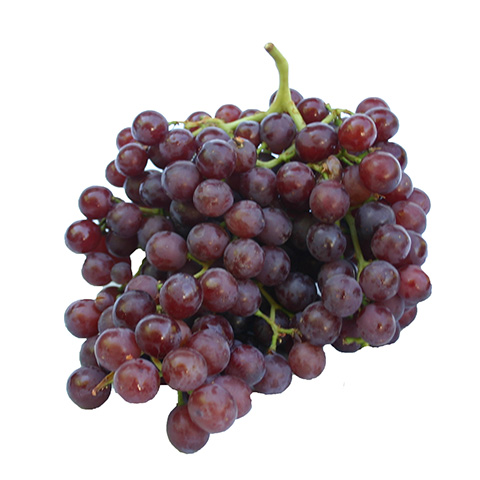
Label: Grapes